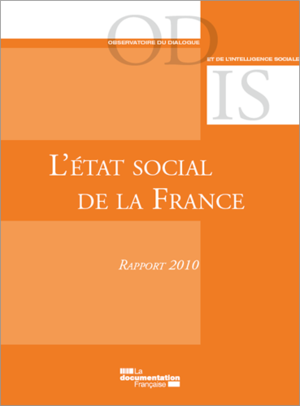
Couverture du rapport L'état social de la France
L'État social de la France est une mise en perspective socio-historique et géopolitique de la société française à travers les modèles de l'intelligence sociale, présentée par l'Odis l'Observatoire du dialogue et de l'intelligence sociale à sous forme de rapport paru aux Éditions des Journaux officiels, généralement lancé en lien avec le président du Sénat français.